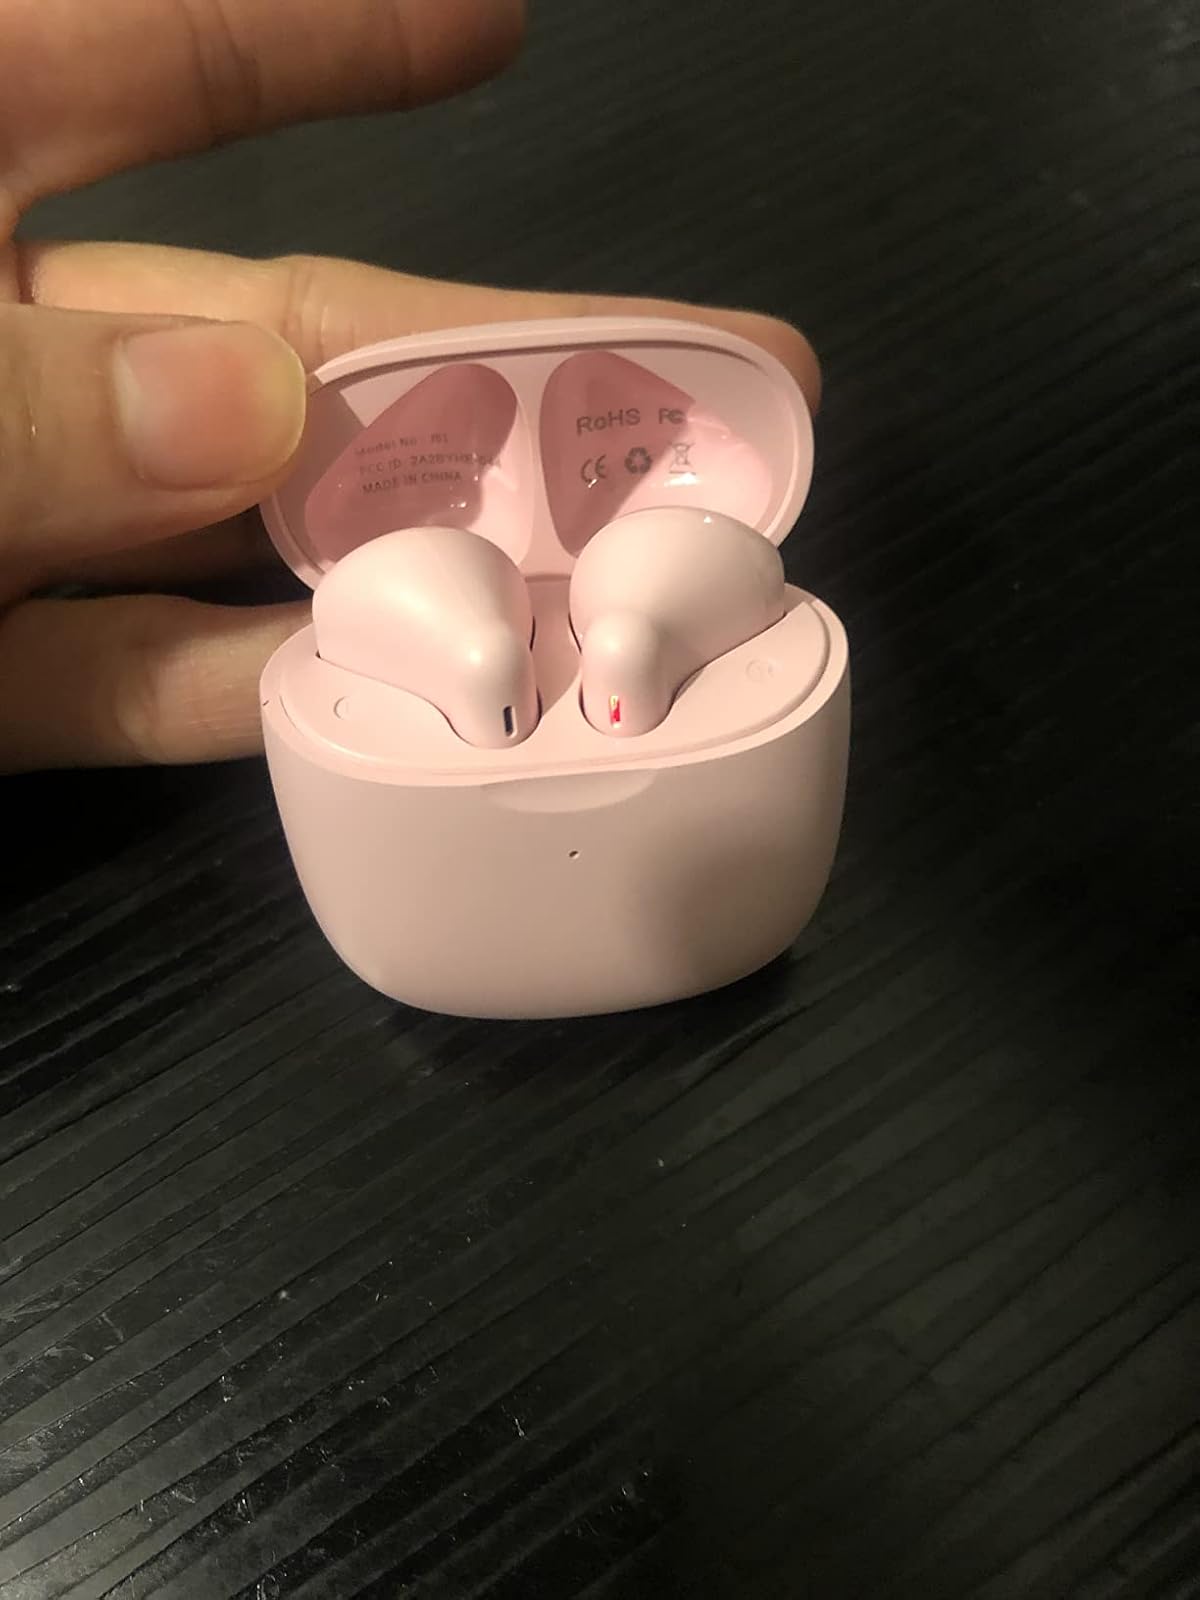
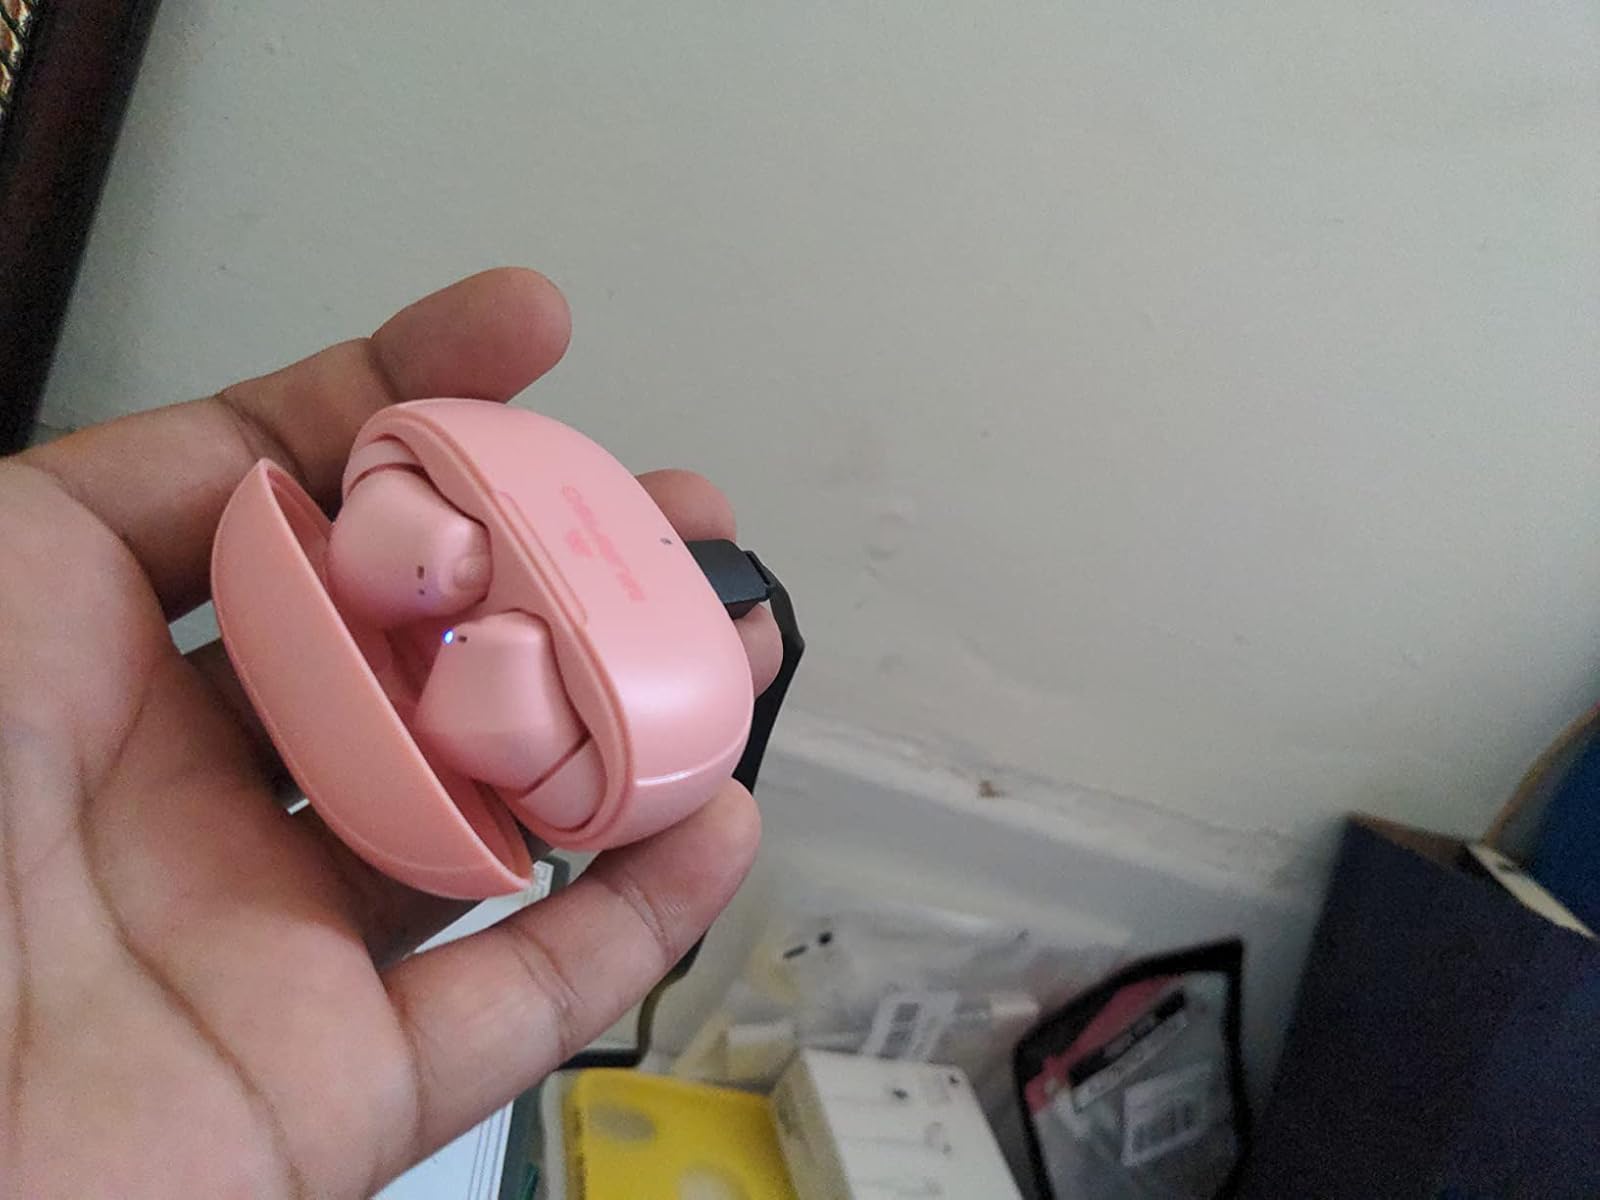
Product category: earbuds
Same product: no